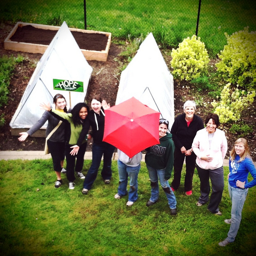
some people on some grass with a red umbrella
a bunch of people posing while standing on some grass
A bunch of people holding their umbrellas in the day.
Some people are standing around on grass in a yard.
A group of people standing together while one hides behind and umbrella.